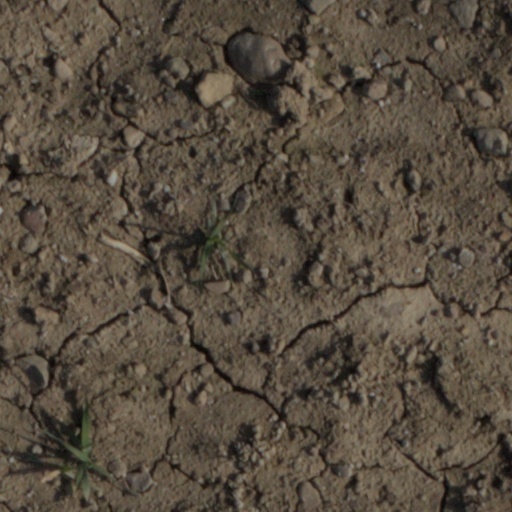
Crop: wheat